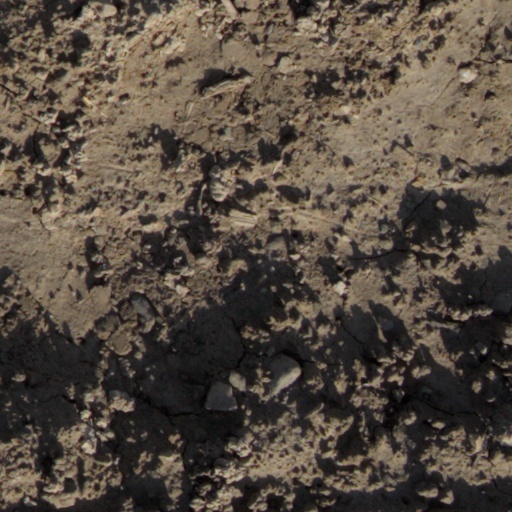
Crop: wheat